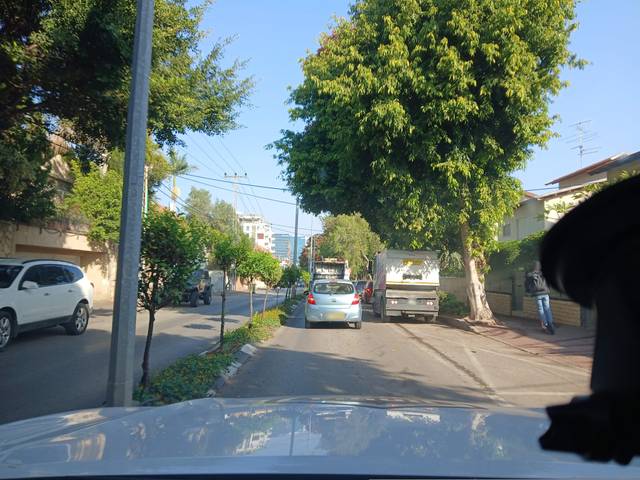
Region: Israel
Coordinates: 32.187, 34.883